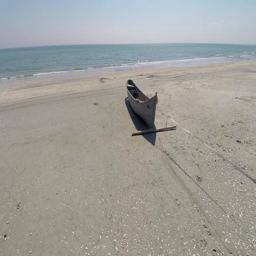
over the sand and ocean